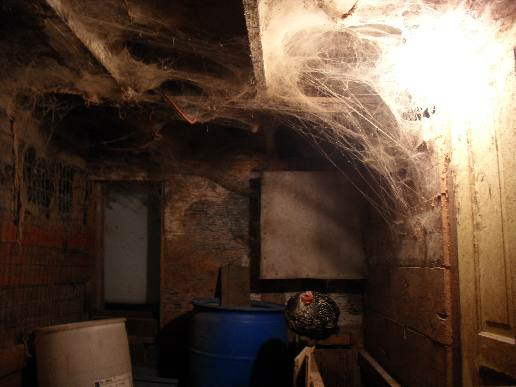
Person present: No